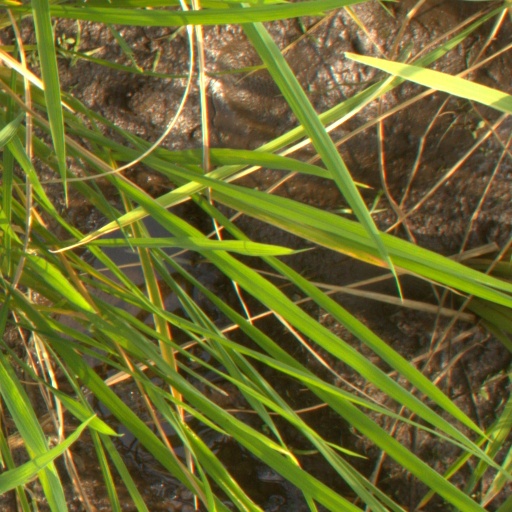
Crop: rice